Answer in natural language. Considering the relative positions, is Television to the left or right of black upright refrigerator? Choose between the following options: right or left
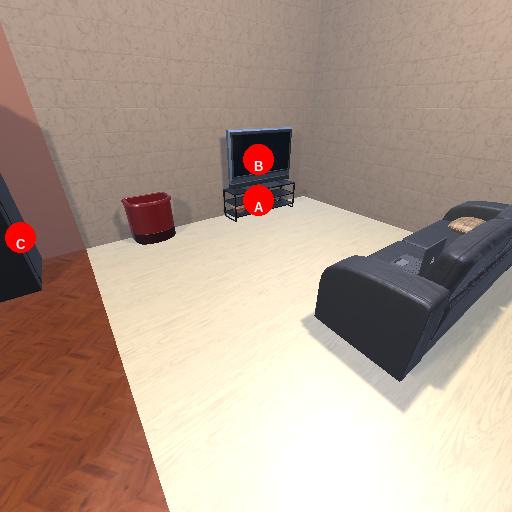
<answer>right</answer>